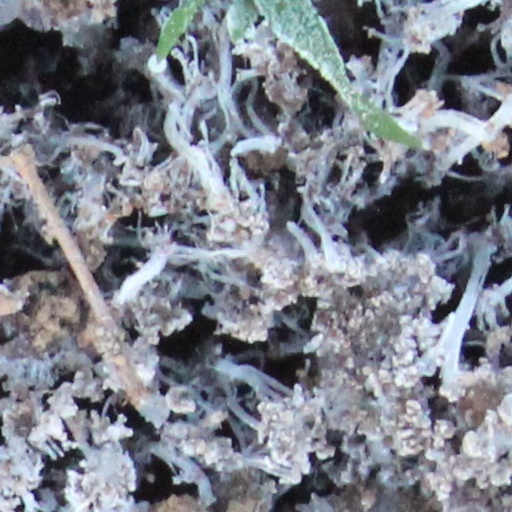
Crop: wheat